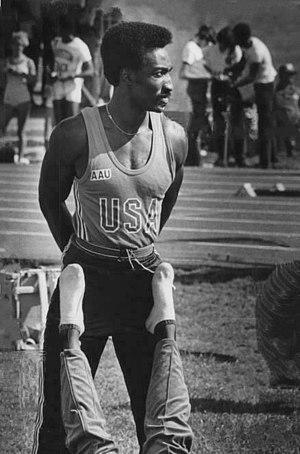
Harvey Edward Glance, né le 28 mars 1957 à Phenix City, est un ancien athlète américain spécialiste des épreuves de sprint. Il fut médaillé d'or du relais 4 × 100 mètres lors des Jeux olympiques d'été de 1976.